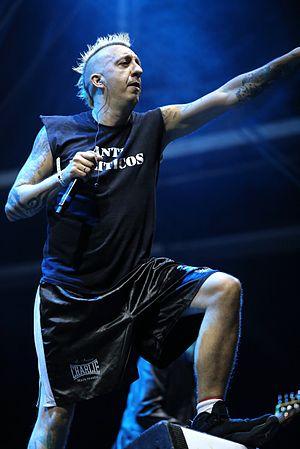
Ricardo Delgado de la Obra, plus connu sous le surnom de Pipi, né le 15 novembre 1971 à Madrid, est un musicien espagnol. Il est la seconde voix et showman du groupe de ska punk espagnol Ska-P ainsi que le chanteur et leader du groupe The Locos.